Recreation in Huntington, West Virginia

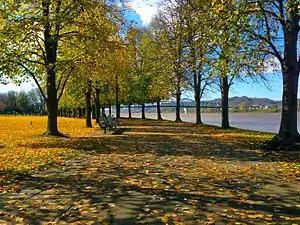
Harris Riverfront Park in 2012.

After years of sluggish usage from the general public of Huntington and the Tri-State area, Harris Riverfront Park has seen a renewed interest in recent years from local citizens, city government, media and local businesses. The public land continues to host a number of concert and music events, recently re-introduced a free open-air movie showing, and has been included in citywide construction of additional surveillance cameras which will provide free public-access wireless internet connections.